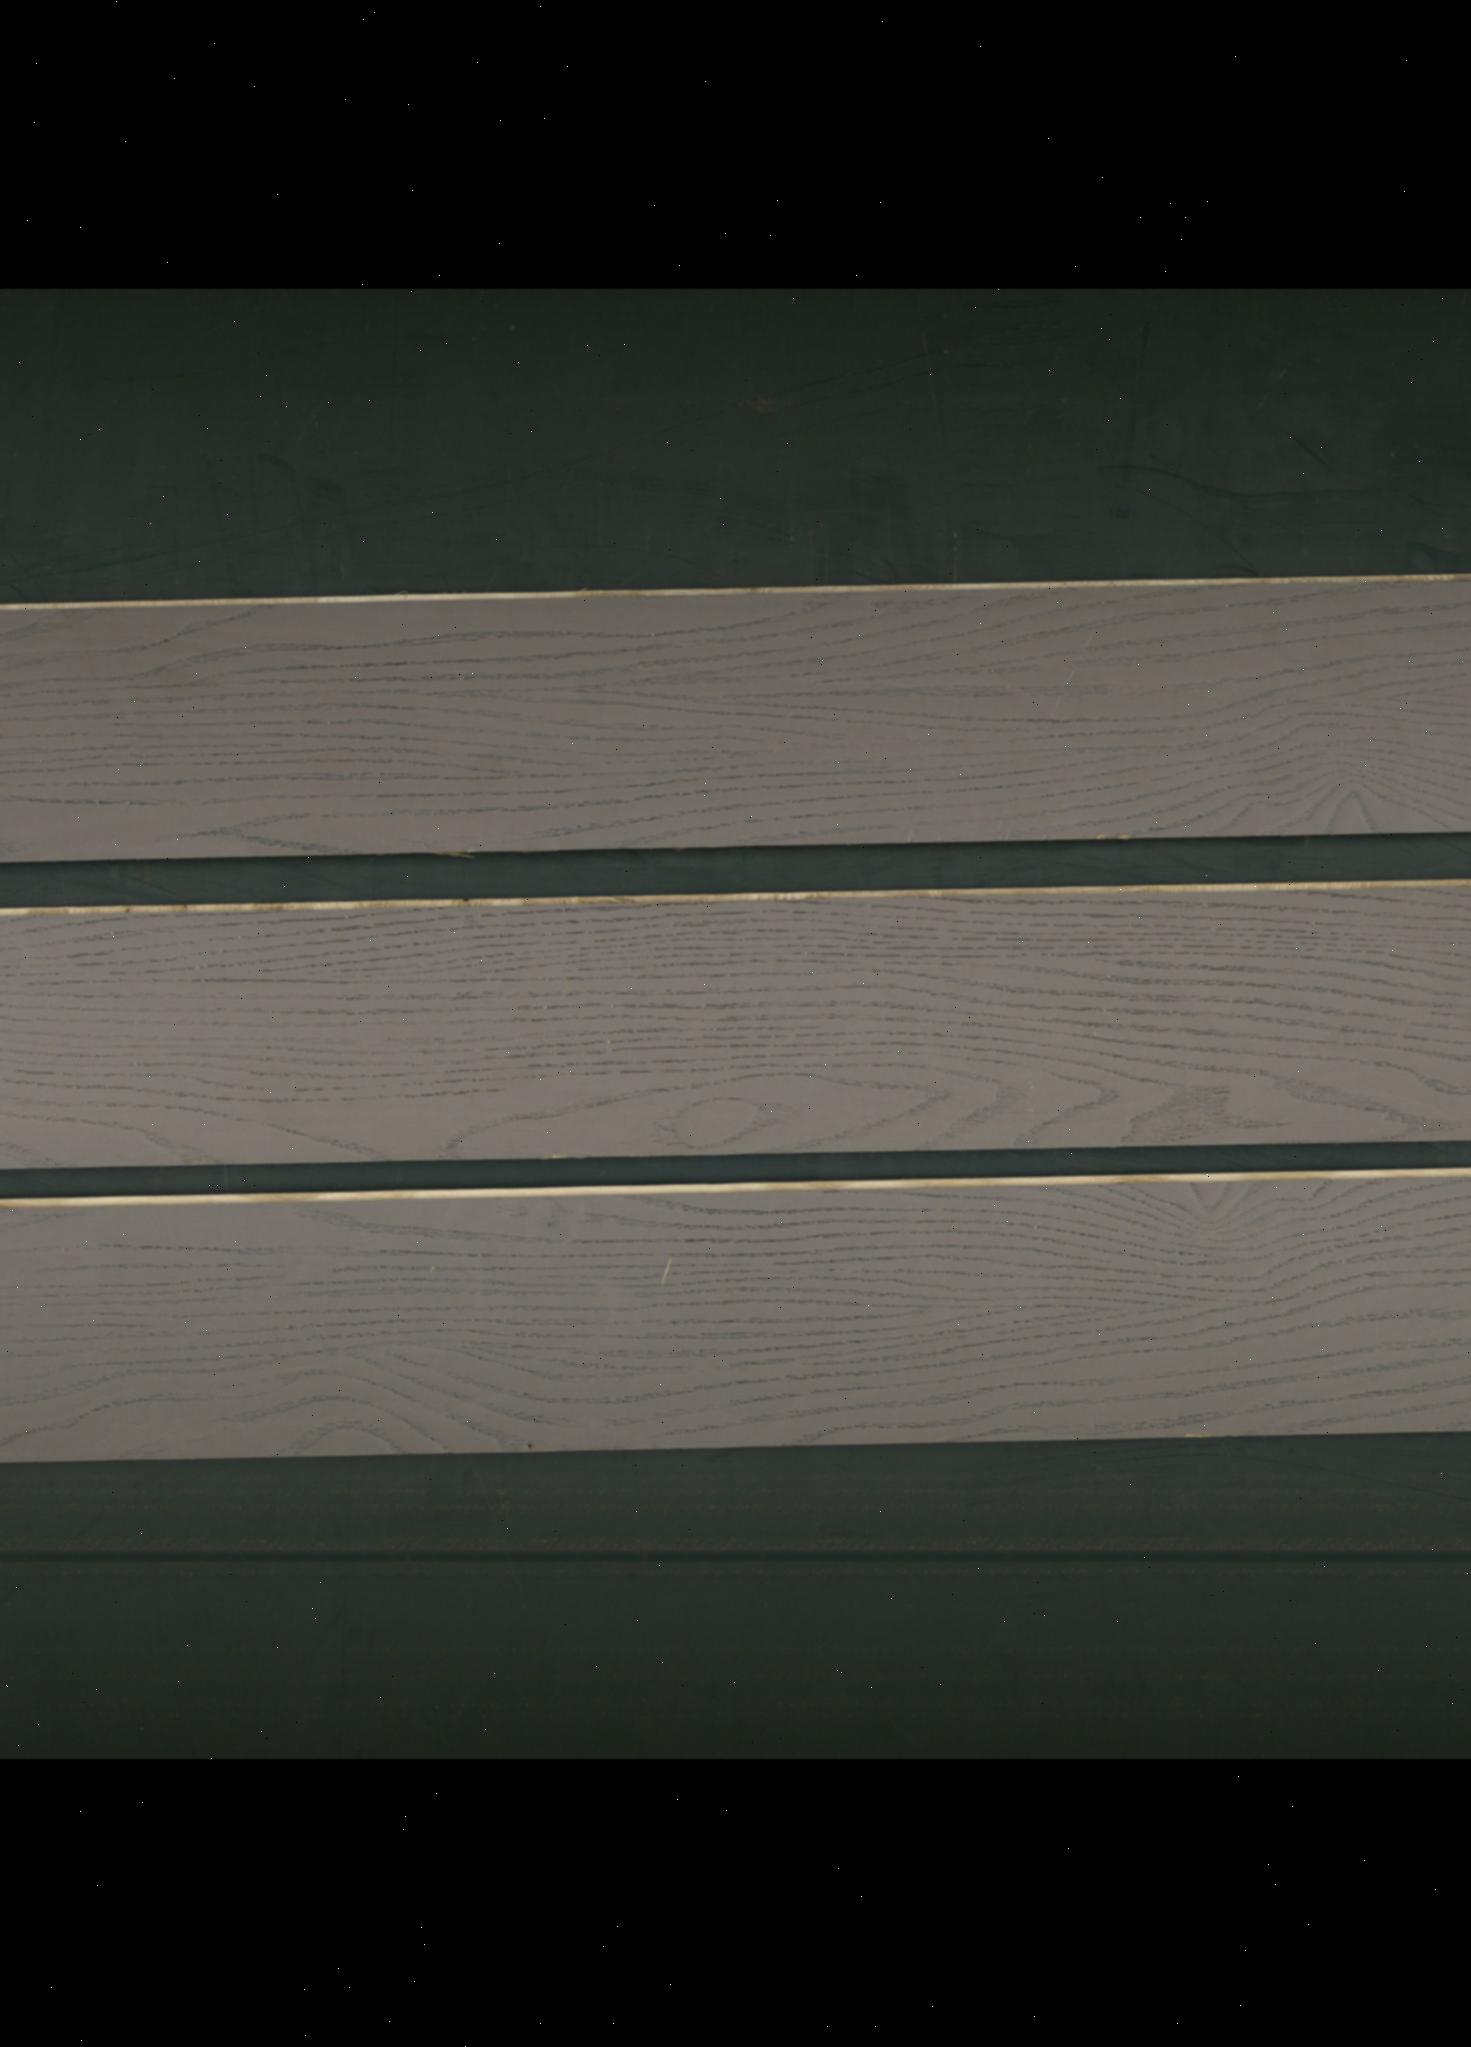
Label: mixers